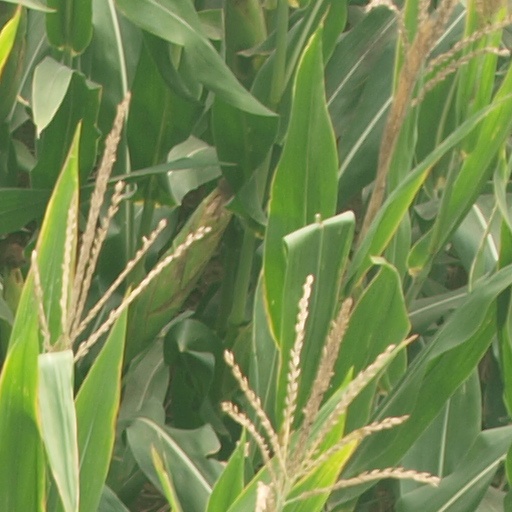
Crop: maize; corn